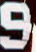
Number: 9